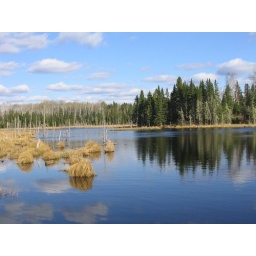
A beaver pond in the land of sky blue water.  I'm gone again for the weekend. To the land of sky blue water of course.